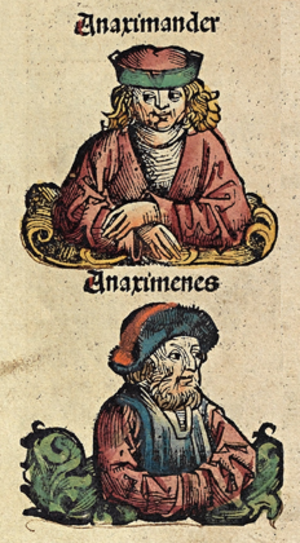
Anaximenes
Anaximenes afbilledet (nederst) i Nürnbergkrønikerne.
Anaximenes fra Milet var en græsk jonisk naturfilosof, sansynligvis en af Anaximanders disciple.